Charles Childerstone

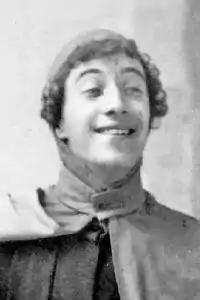
Charles Childerstone as A Lad of the Town in "The Beauty Stone" (1898)

Charles Childerstone (3 July 1872 – 29 May 1947) was an English operatic tenor and actor who after a career on the stage including a period with the D'Oyly Carte Opera Company from 1896 to 1903 later had a career on the music halls and in film. His theatrical career spanned four decades and included musical comedy and the legitimate theatre.